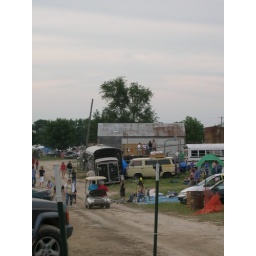
the black bus in the distance runs on vegie oil